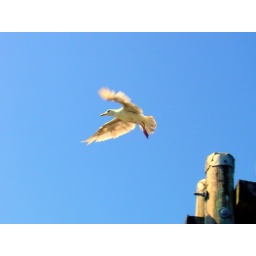
The bird in the sky